Seongnam Foreign Language High School

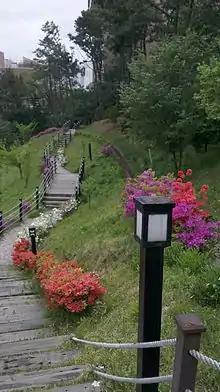
The school's park

SNFL operates a school dormitory with various facilities (basketball court, tennis court, ping pong room, dance room, band room, and fitness room). Rooms that can accommodate all current students (generally 4 people per room). Students can use language labs, international conference room, audio/visual room, video class system and also wireless Internet for their study or self-development.